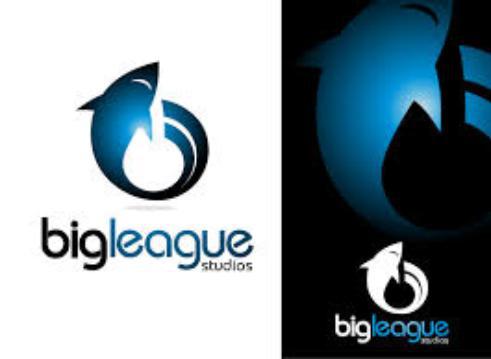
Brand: Big League
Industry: Others